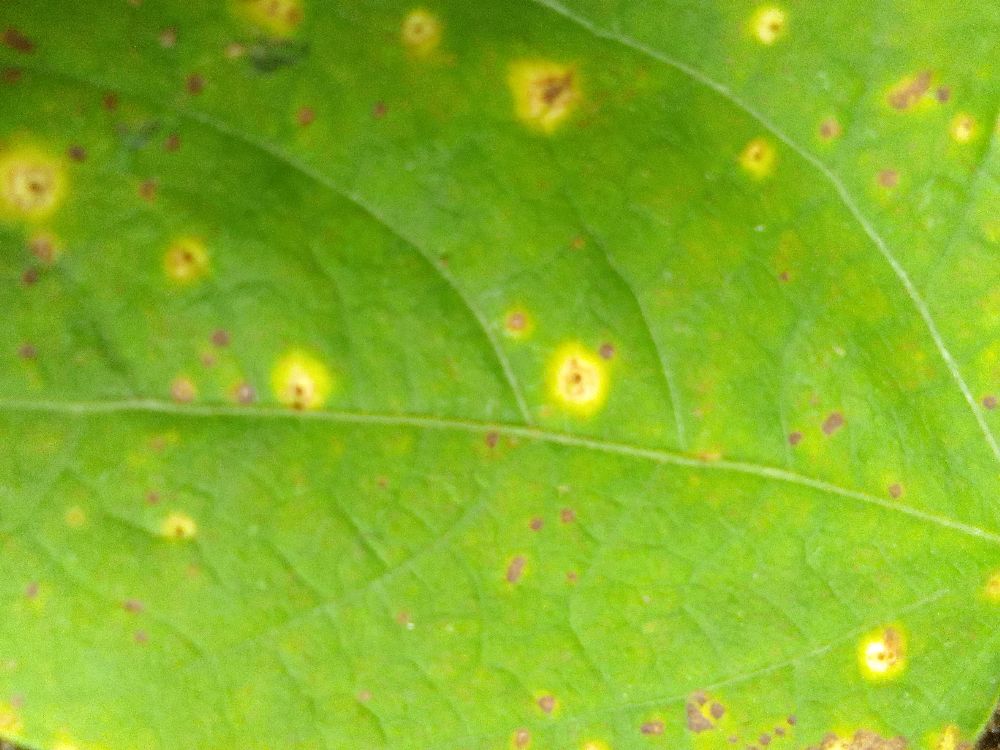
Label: rust